History of Porto Alegre

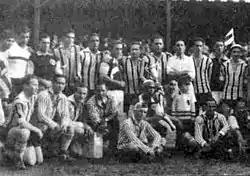
Gremio's team in 1932, state champion.

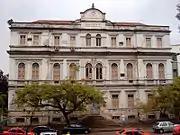
Old headquarters of the School of Engineering, now part of the historic buildings of UFRGS.

More important names in literature and poetry appear, such as Augusto Meyer, Dyonélio Machado, and Eduardo Guimarães, who, together with the State Public Library, re-inaugurated with major expansions in 1922, contributed significantly to boosting local culture. Cinema was becoming hegemonic in the sociocultural scene, despite the criticism it received for supposedly being an "inferior art" and a "school of vices", and causing the degeneration of the population's artistic "good taste". The sport already had clubs such as Grêmio and Internacional, which would be major forces in Brazilian soccer years later.